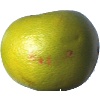
Label: Pomelo Sweetie 1